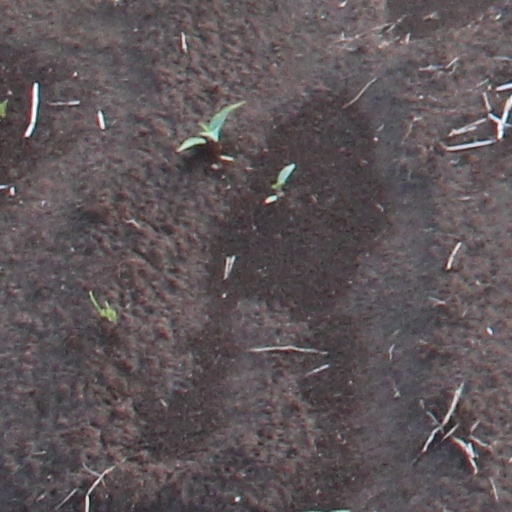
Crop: wheat